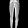
Label: Trouser